Phil Leeds

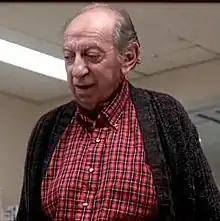
Leeds in "Ghost"

Phil Leeds (April 6, 1916 – August 16, 1998) was an American character actor. He appeared in many movies and television series, including guest appearances in "The Dick Van Dyke Show", "Maude", "Friends", "Barney Miller", "The Golden Girls", "Everybody Loves Raymond", "Boy Meets World" and more.